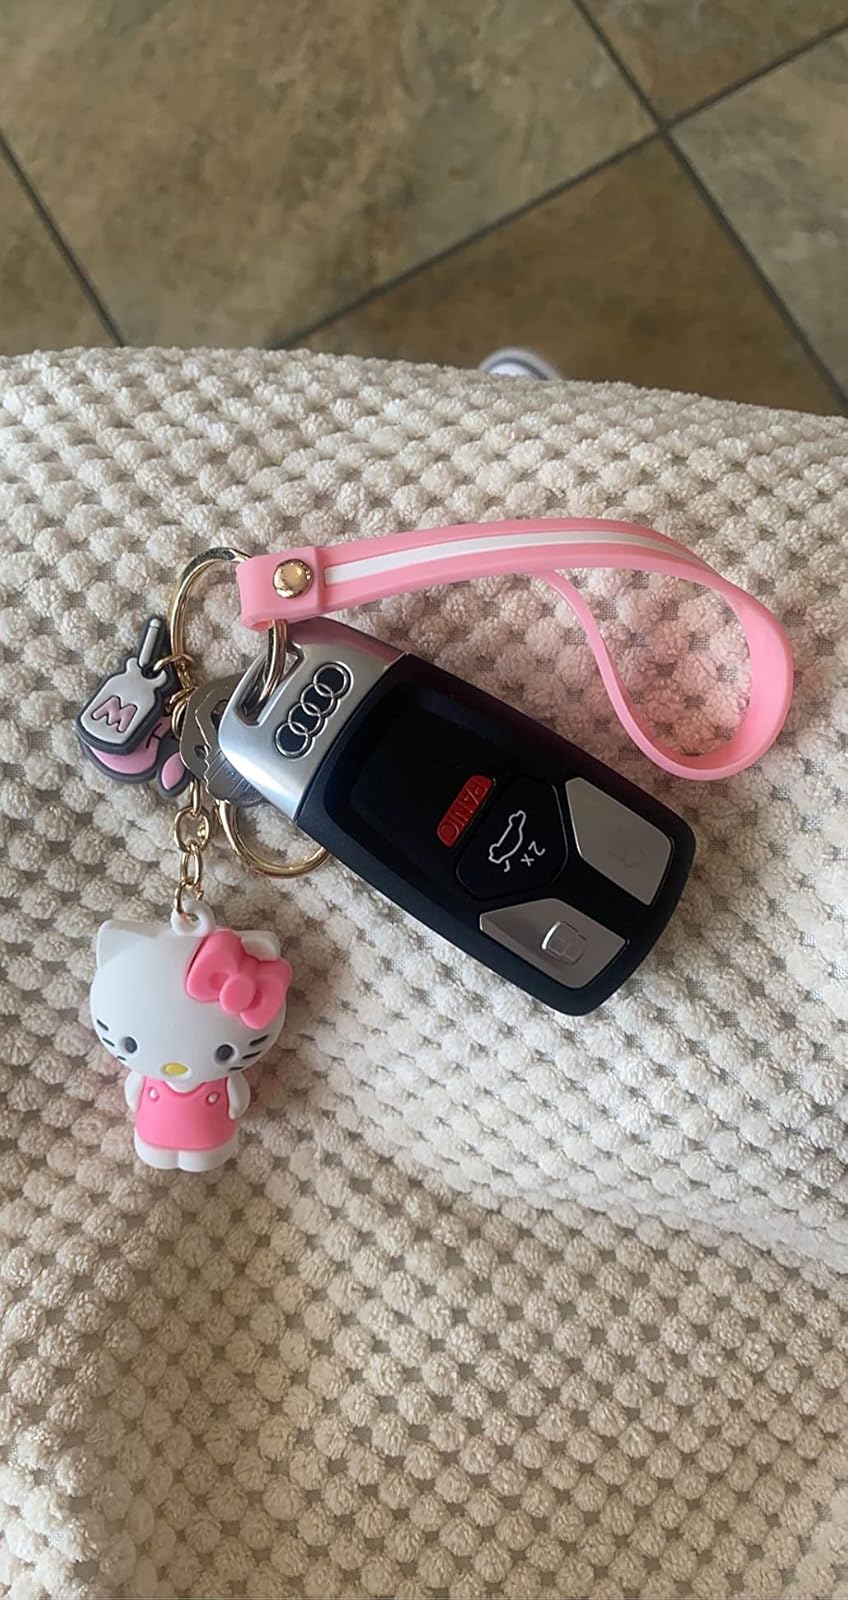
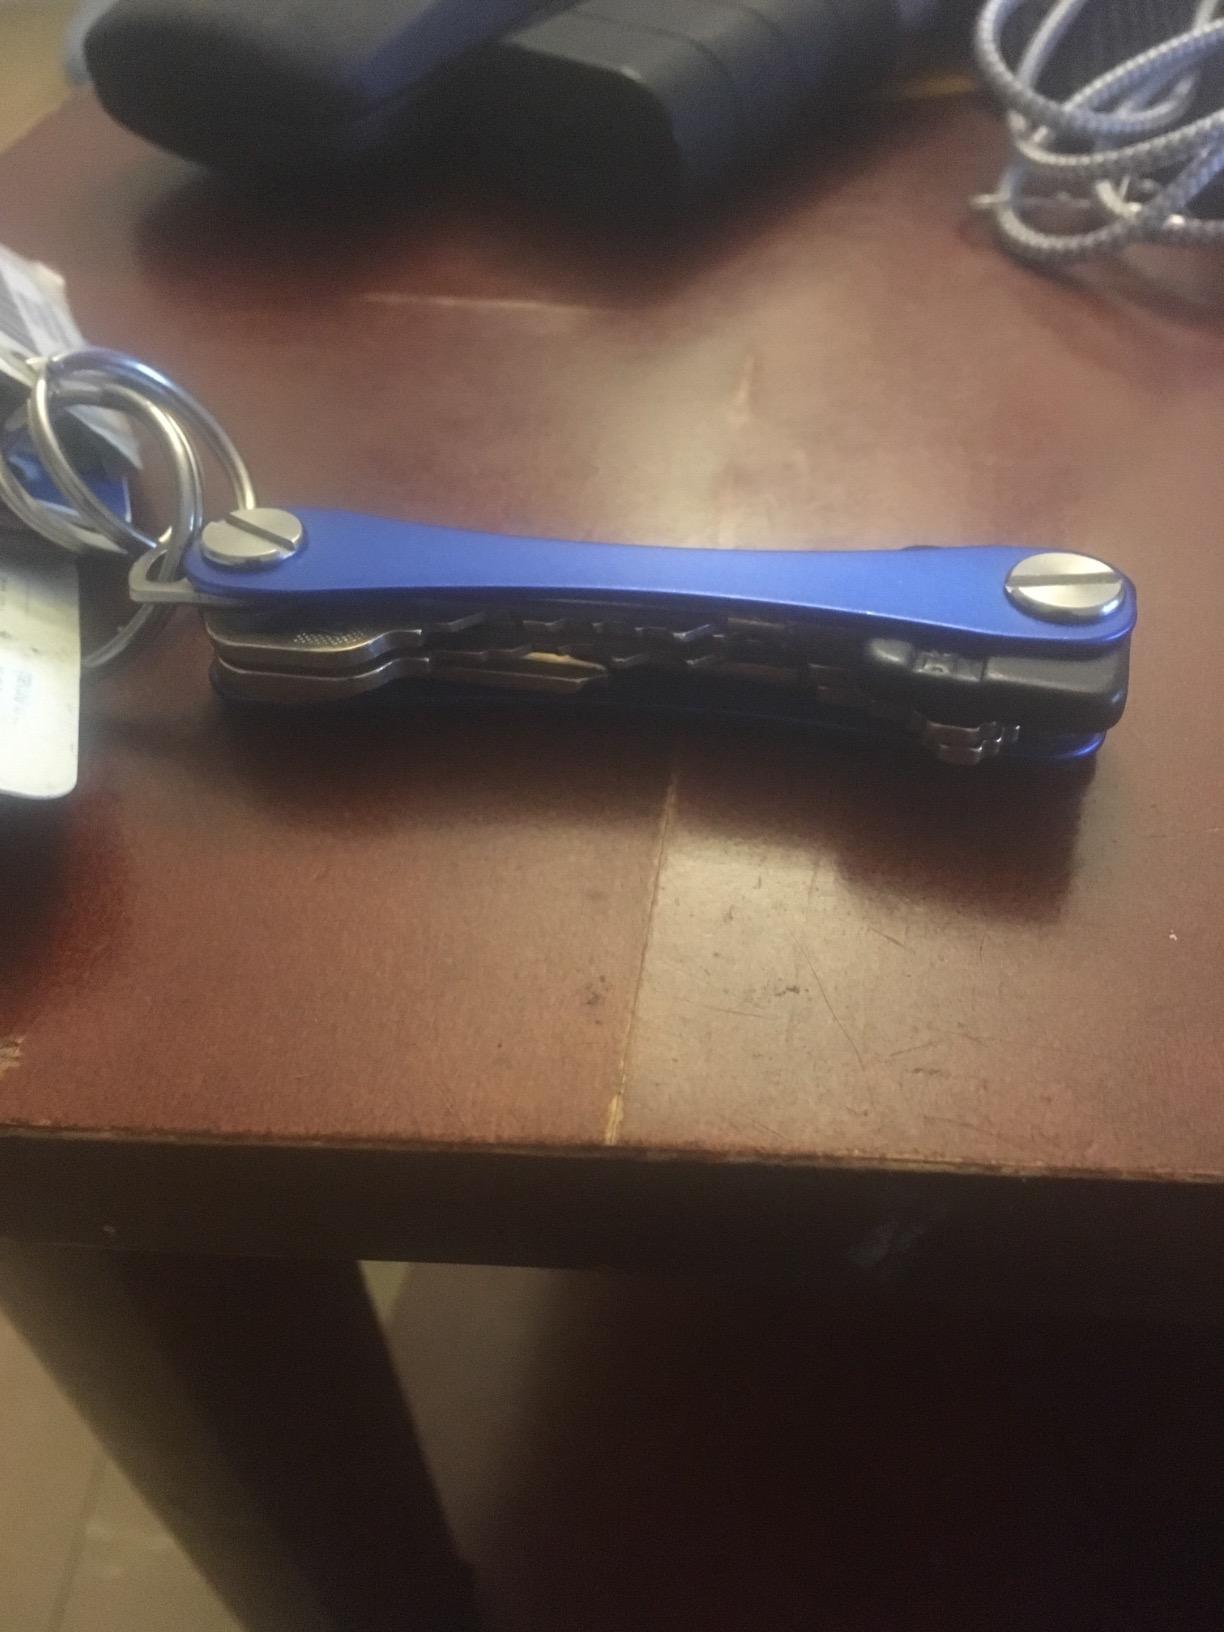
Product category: accessories_keychain
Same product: no